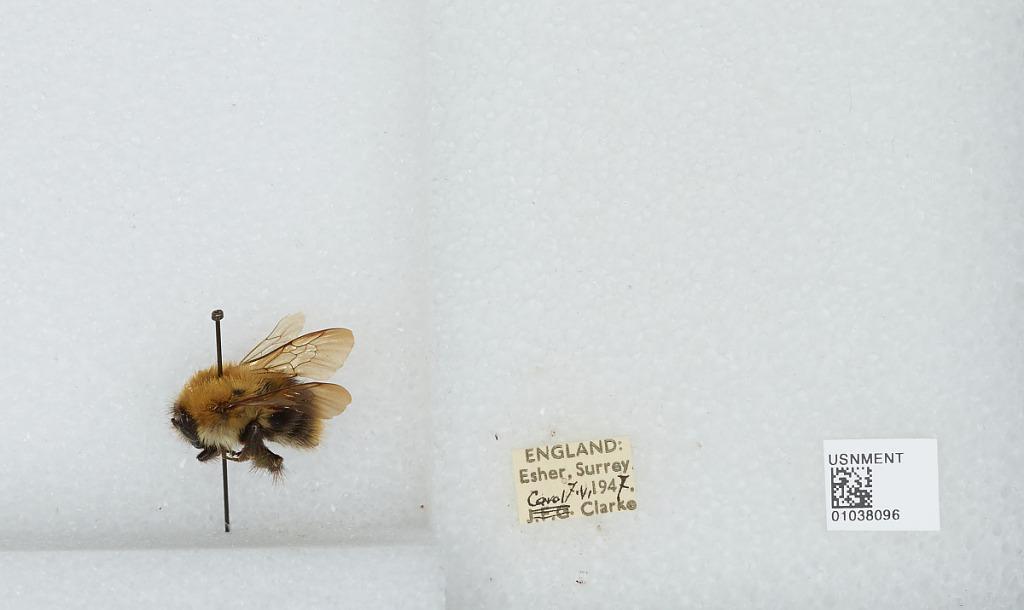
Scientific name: Bombus (Thoracobombus) pascuorum (Scopoli)
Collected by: C. Clarke
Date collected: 1947-6-7
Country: United Kingdom
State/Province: England
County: Surrey
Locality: Esher
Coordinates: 51.3691, -0.365